Baskerville House

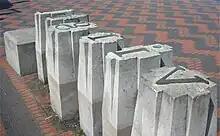
"Industry and Genius", 1990, by David Patten, sculpture outside Baskerville House

A sculpture of the Baskerville typeface, "Industry and Genius", in honour of John Baskerville stands outside the main entrance to Baskerville House in Centenary Square. It is by local artist David Patten and was created as part of the 'Percentage For Art' scheme in 1990. The letters spell out Virgil, the name of the Roman poet whose works were printed by Baskerville, in his typeface, in 1757. Made out of Portland stone and bronze, it is high, wide and long.